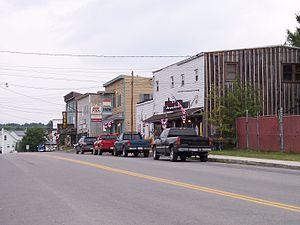
Davis est une ville des États-Unis, située le long de la Blackwater dans le comté de Tucker en Virginie-Occidentale. En 2010, sa population était de 660 habitants.